Fourteenth Ordinary General Assembly of the Synod of Bishops

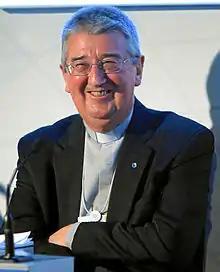
Archbishop Diarmuid Martin

Catholic advocacy groups had presences in Rome, trying to influence the decisions of the synod. Gay Catholics, women theologians, and African bishops opposed to homosexuality were some of the most prominent groups lobbying the synod fathers.